Charlotte Douglas International Airport

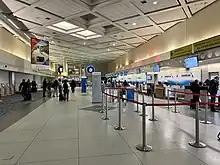
American Airlines check-in counters.

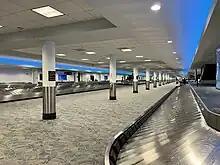
International baggage claim band.

CLT has one terminal with 124 gates on five concourses. All five concourses are connected to the central terminal building housing ticketing, security, and baggage claim.